Aleksey Batalov

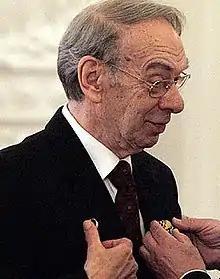
Batalov in 2006

Aleksey Vladimirovich Batalov (20 November 192815 June 2017) was a Soviet and Russian stage and film actor, film director, screenwriter, and pedagogue acclaimed for his portrayal of noble and positive characters. He was named a People's Artist of the USSR in 1976 and a Hero of Socialist Labour in 1989.